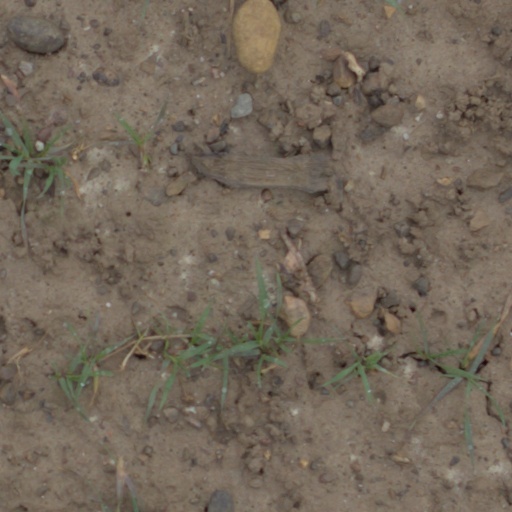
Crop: wheat